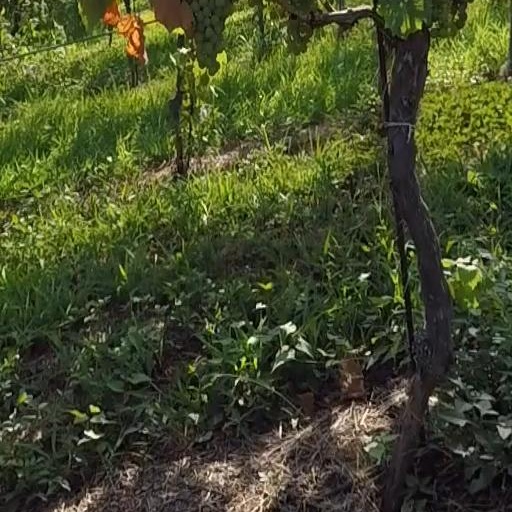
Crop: grape